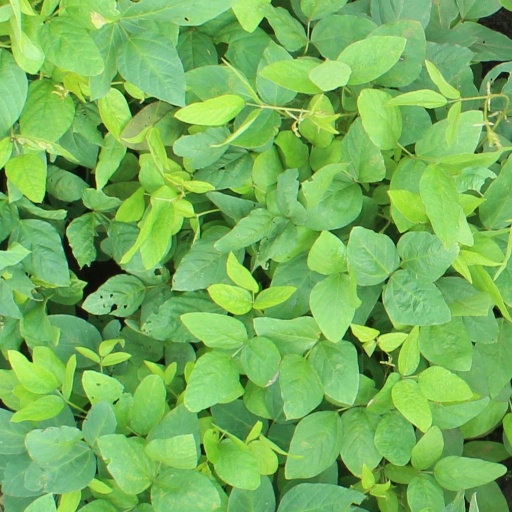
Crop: soybean